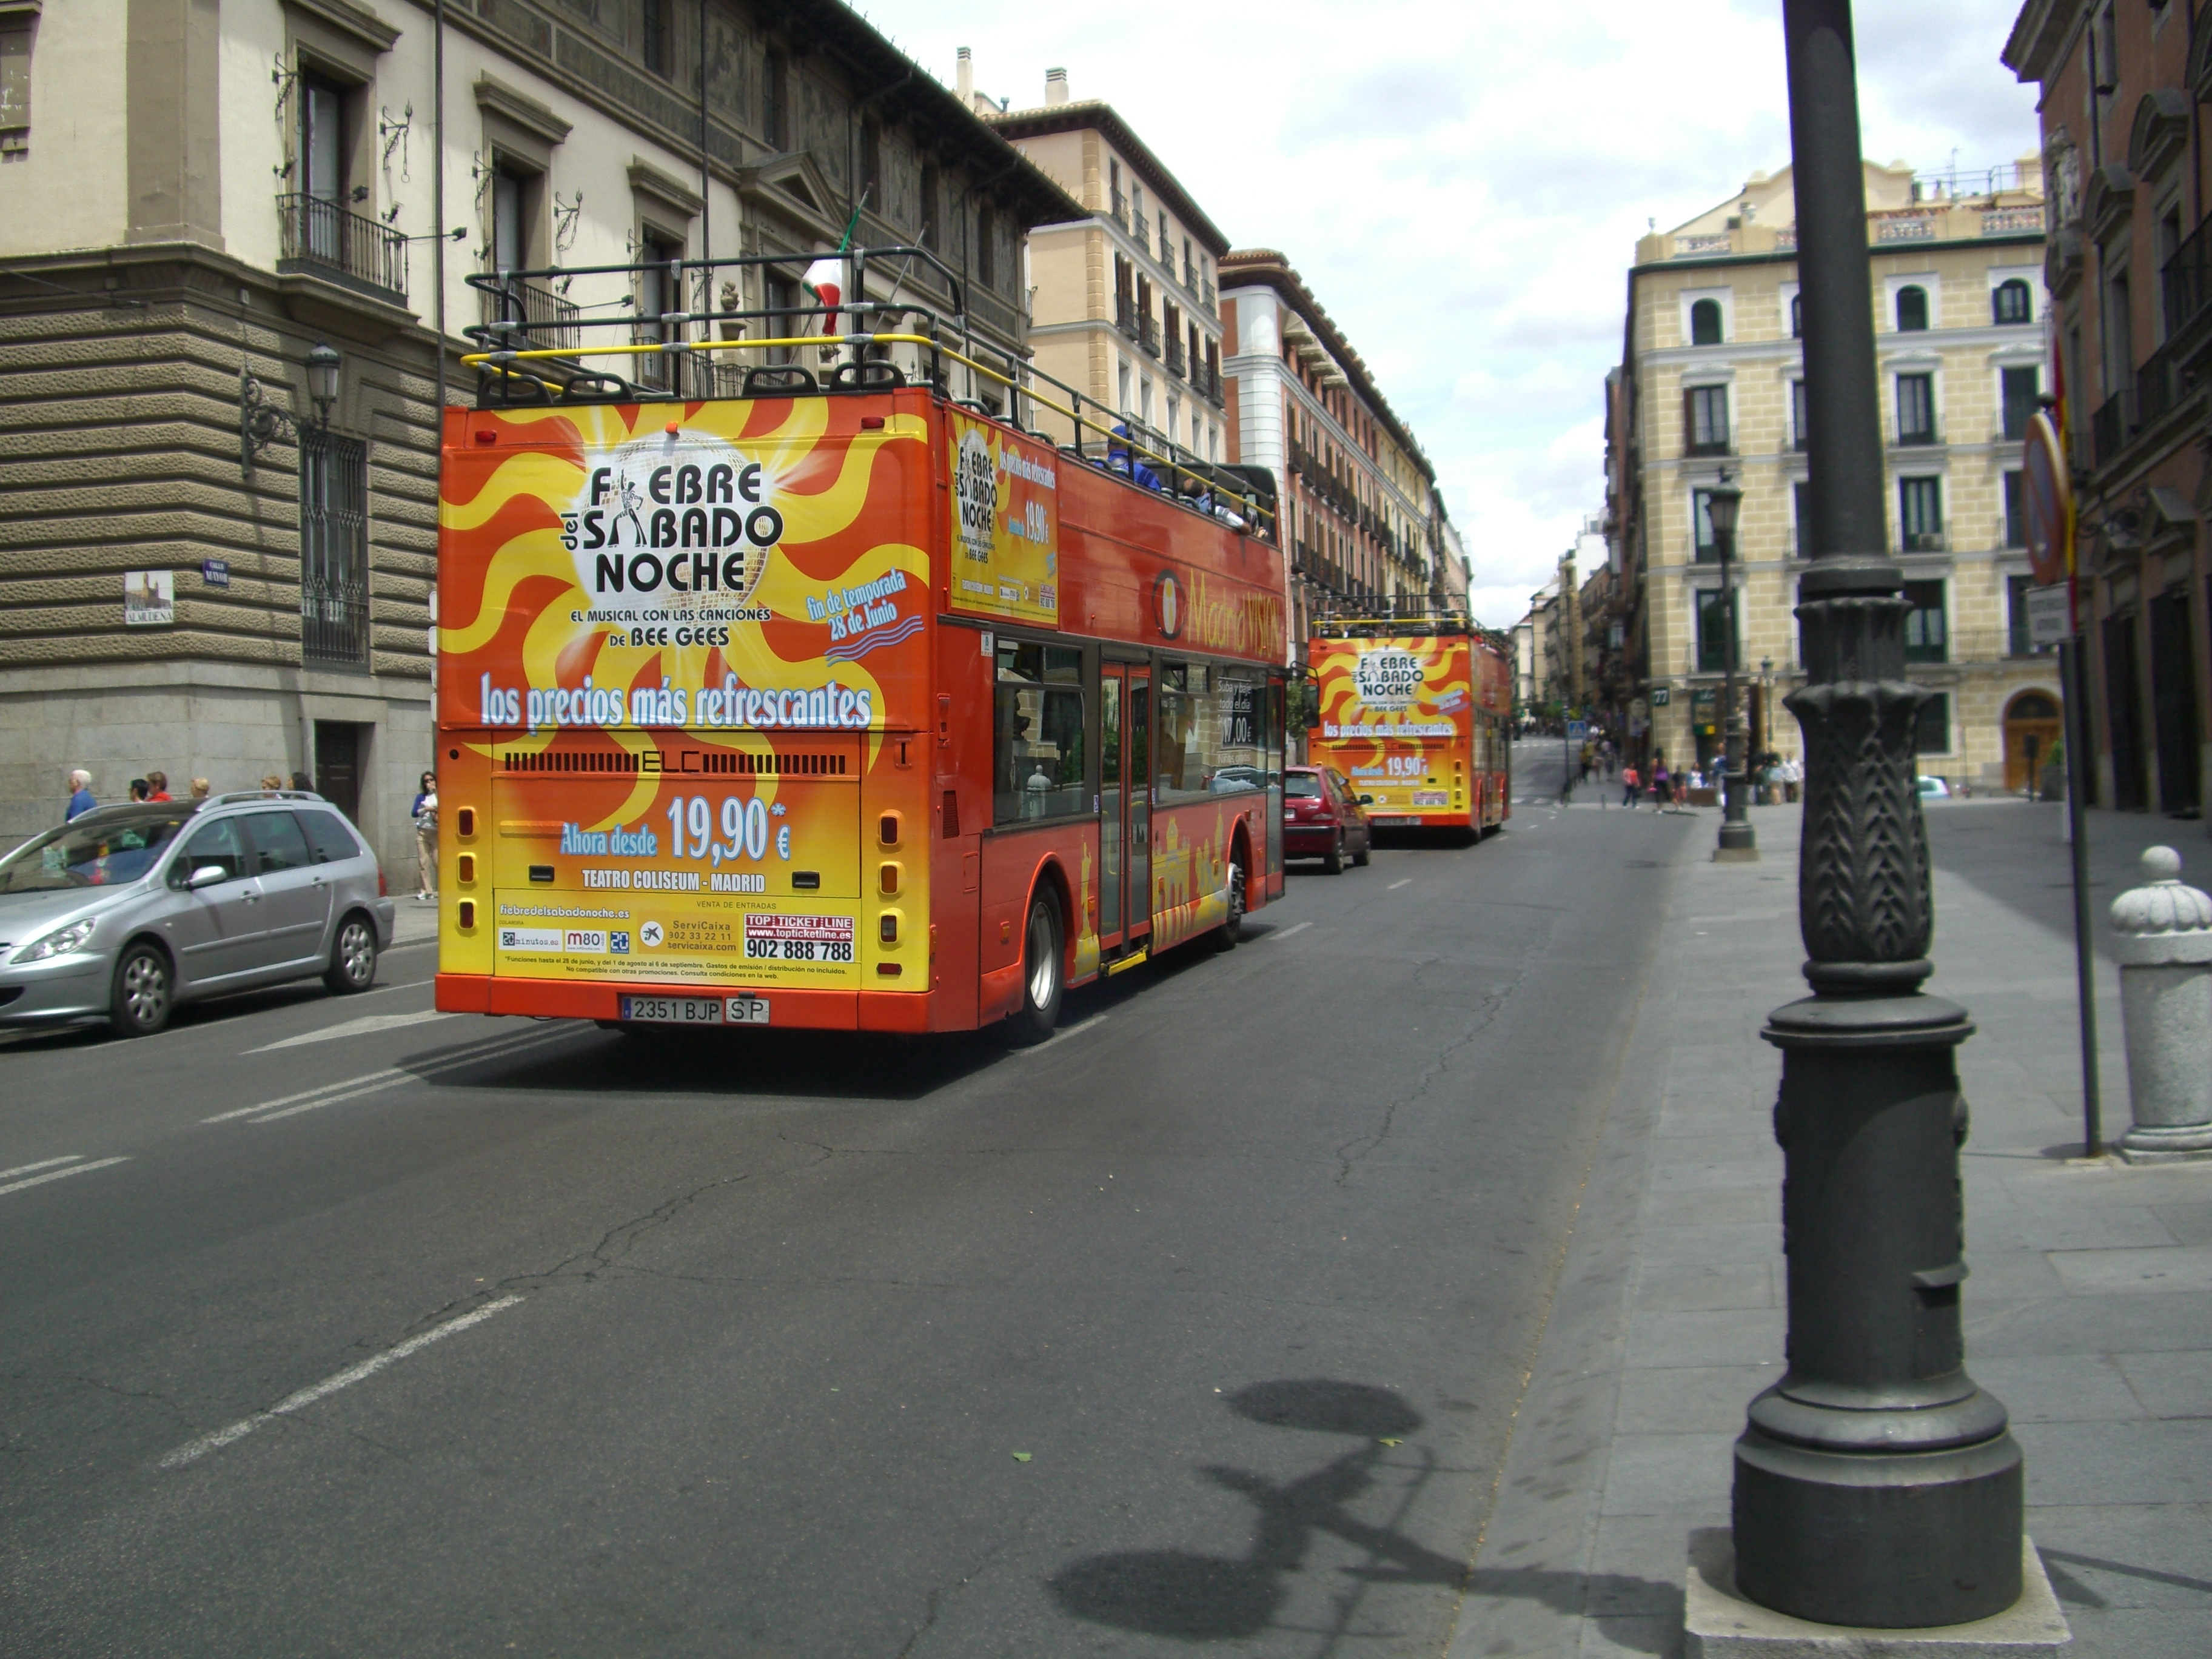
pedestrian, road, street, tram, transport, vehicle, lane, public transport, bus, madrid, city centre, land vehicle, tourist bus